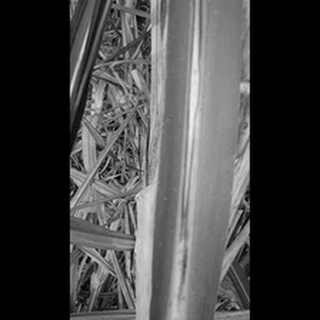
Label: sugarcane_red_rot